Mila Robert

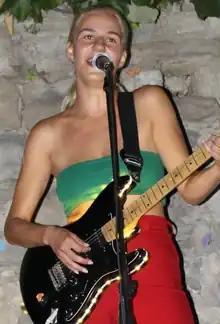
Mila Robert during her concert in Veliko Tarnovo in 2019

Mila Robert Gergova (Bulgarian: Мила Роберт Гергова; born September 6, 1996), known professionally as Mila Robert, is a Bulgarian singer, songwriter, painter and actress. She is the daughter of Vanya Shtereva.